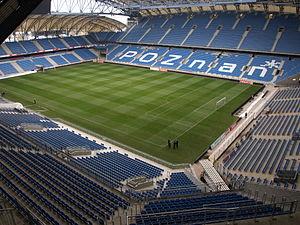
Le stade municipal de Poznań est un stade de football situé à Poznań, en Pologne. Il s'agit du principal équipement sportif de la ville.
L'équipe de Pologne de football est l'équipe nationale qui représente la Pologne dans les compétitions internationales masculines de football, sous l'égide de la fédération polonaise de football. Elle consiste en une sélection des meilleurs joueurs polonais.